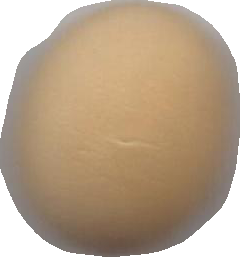
Variety: Grobogan